Francisco Llorens Díaz

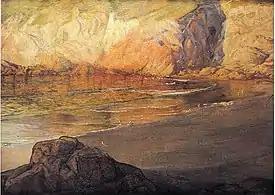
The Grotto of the Seagulls

Thanks to a grant, he was able to attend the Spanish Academy in Rome, as well as traveling to Belgium and the Netherlands, together with a group of his fellow students. This included several months of intense study in Bruges, a city which made a great impression on him. Three of the works he created in Rome were acquired by the Spanish ambassador for display in the Quirinal Palace. He returned to Spain in 1906.